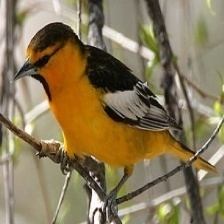
Species: VENEZUELIAN TROUPIAL
Scientific name: ICTERUS ICTERUS